Medieval fortification

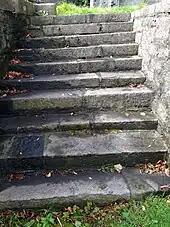
Stumble steps at Maynooth Castle, Ireland. Note the canting, and the varied tread depth and riser height.

Any entrance through a wall, being an opening, forms an obvious weak point. To be practical, the entryway would have to accommodate supplies being brought through, yet difficult for attackers to breach. For example, passage over ditches or moats would have to be withdrawn to deny attackers. The use of multiple walls or ditches around an entrance would also make it difficult for defenders to use the entrance practically, necessitating better methods of control. Gates came in many forms, from the simple stone buttress and timber blocks, to the massive and imposing stone archways and thick wooden doors most associated with medieval citadels.